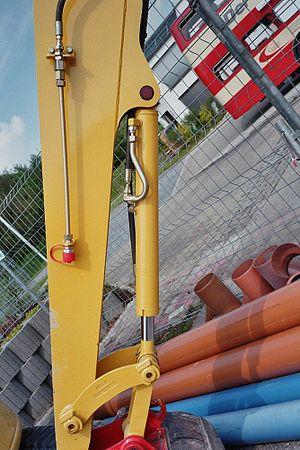
Un vérin pneumatique ou hydraulique sert à créer un mouvement mécanique, et consiste en un tube cylindrique dans lequel une pièce mobile, le piston, sépare le volume du cylindre en deux chambres isolées l'une de l'autre. Un ou plusieurs orifices permettent d'introduire ou d'évacuer un fluide dans l'une ou l'autre des chambres et ainsi déplacer le piston.